Juliusz Słowacki Polish Grammar School

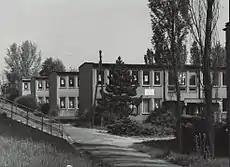
Former Polish Grammar School in Orlová-Lazy

Orlová was freed by the Soviet Red Army on 1–2 May 1945 and (because the borders were returned to their 1920 state) it belonged to Czechoslovakia again. The whole Polish population expected restarting of educational process in a short time. So already in May 1945 the School Committee was established. It immediately began to negotiate the reopening of all Polish schools. In the meantime the staff and the students together with their parents started to reconstruct the building of the school. After the testing registration of future number of pupils (when 350 of them signed up) the Czechoslovak Ministry of Education issued the permit for the opening of Juliusz Słowacki Polish Grammar School in Orlová on 18 September 1945.